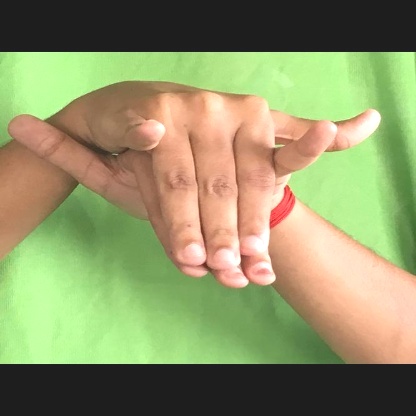
Mudra: Varaha